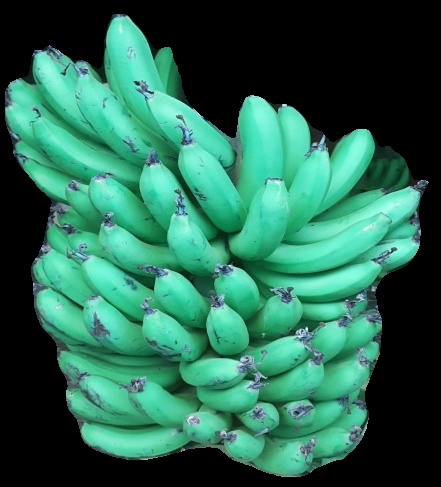
Variety: pachbale
Grade: grade1